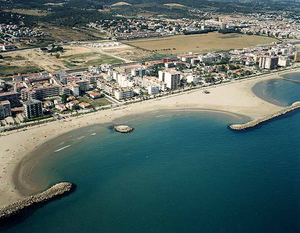
Cunit est une commune de la comarque du Baix Penedès dans la province de Tarragone en Catalogne.